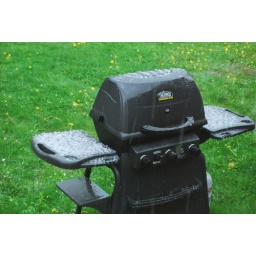
I like the yellow dandelions and green grass in the background - they set off the hail quite nicely.